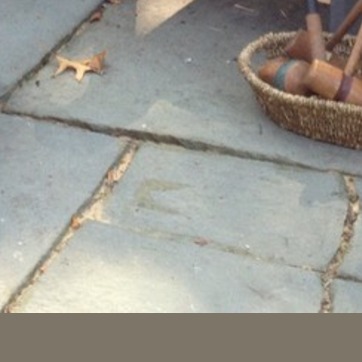
Material: stone